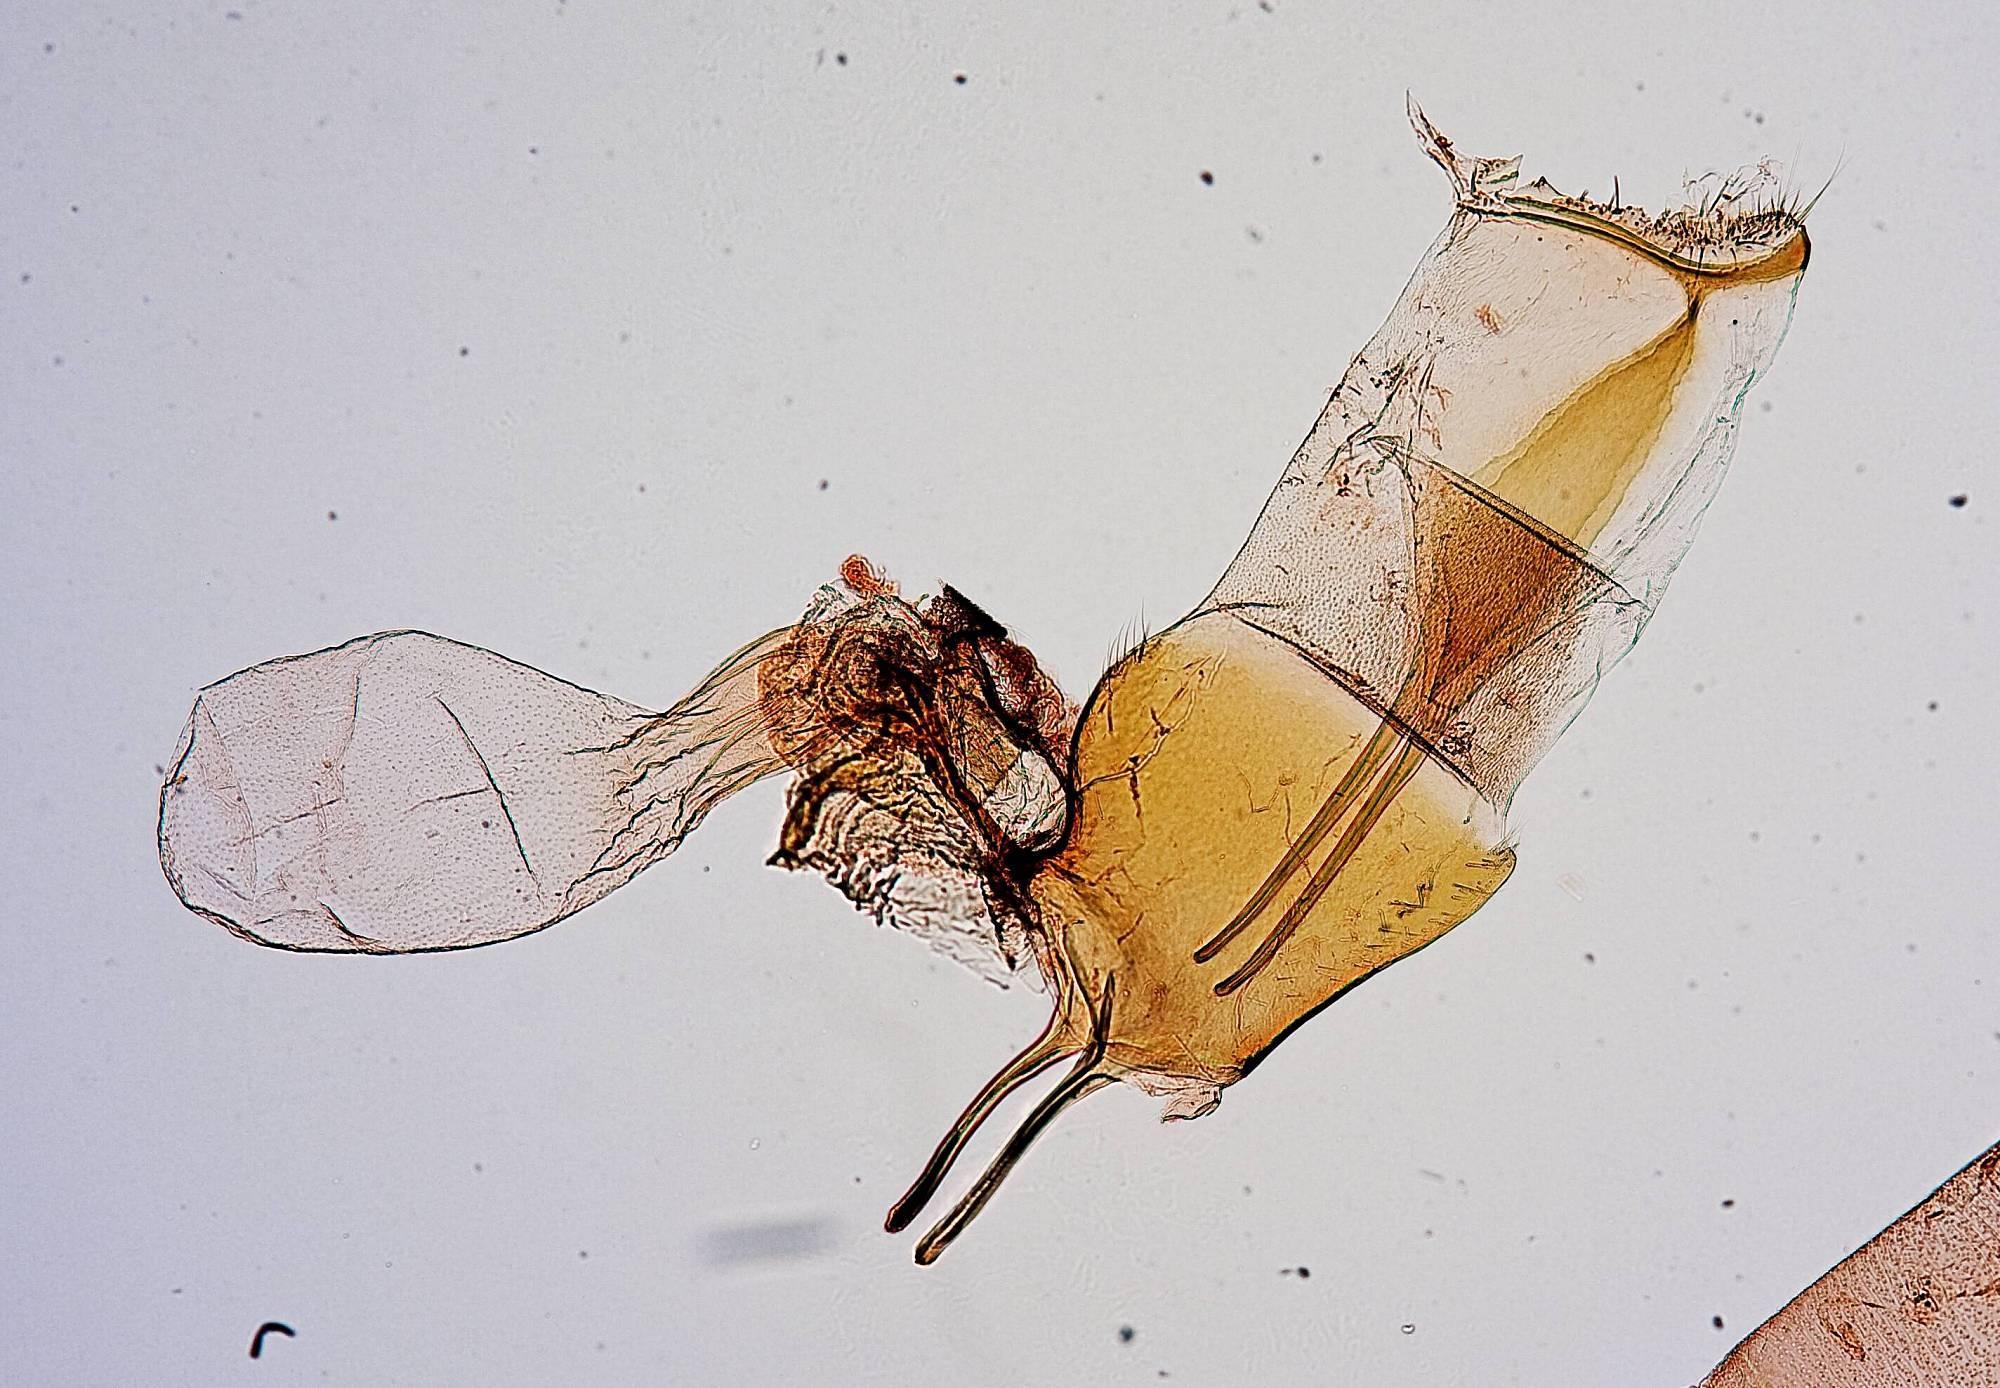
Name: Chilo loftini
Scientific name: Chilo loftini Dyar, 1917
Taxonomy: Animalia, Arthropoda, Insecta, Lepidoptera, Pyralidae
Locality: Glendale, Maricopa, Arizona, United States
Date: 2 Sep 1914